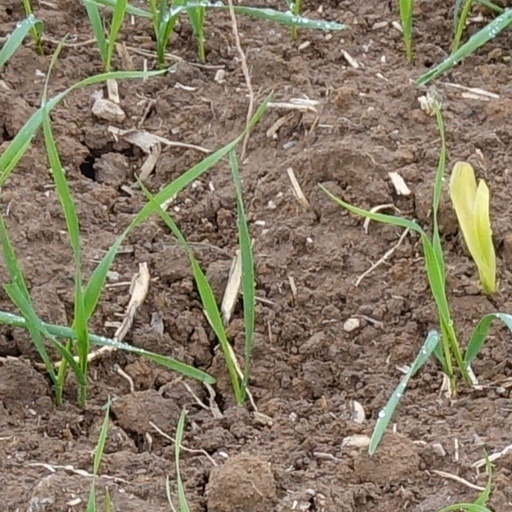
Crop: wheat